Hitachi-LG Data Storage

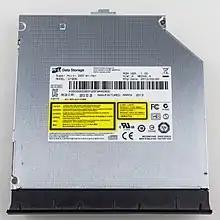
H-L Data Storage GT90N - DVD Writer

Hitachi-LG Data Storage (HLDS, HL-DT-ST or H-L Data Storage), a 51-49 joint venture between Hitachi, Ltd. and LG Electronics, is a manufacturer of DVD and Blu-ray optical disc drives for desktop computers and laptops. Founded in late 2000, the company began operation in January 2001. In 2006, HLDS began developing Blu-ray Disc drives. The company claims that it has led the disk drive industry in market share since its founding, with a 20% share for fiscal year 2001, 29% for fiscal year 2012, and 60% for fiscal year 2016. Building upon its core optical technology and extensive experience in production management, the company is currently expanding its product lineup to include interactive digital signage, TOF (Time of Flight) 3D sensors, unmanned store solutions, and in-vehicle air purifiers.